Question: Please indicate a possible affordance area of the hold_book that can be used for holding
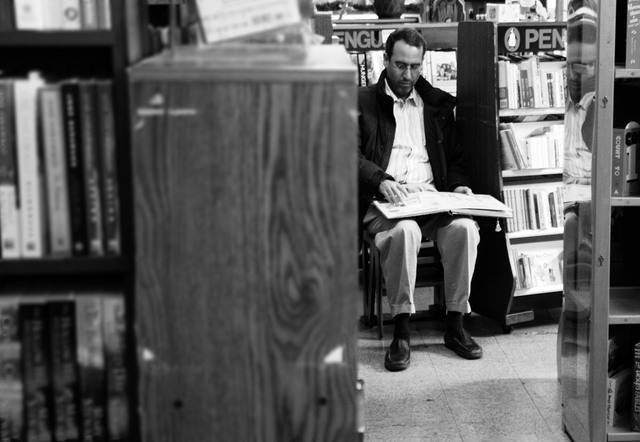
Answer: [369.5, 188, 519.5, 225]